Staufen (protein)

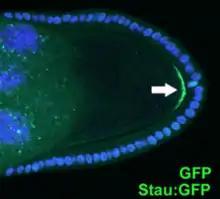
Localization of Staufen (Stau:GFP) in Drosophila stage 9 oocytes (white arrow).

Staufen proteins are encoded and produced very early in oogenesis. At the primary stages of oogenesis, Staufen mRNA is evenly dispersed throughout the cytoplasm of the cell. As the oocyte develops, the proteins condense at the anterior margins and the posterior pole of the egg cell. In "Drosophila" the proteins are necessary for the translating and transporting "oskar" mRNA to the posterior pole of the oocyte. Similarly Staufen proteins are also part of a multistep process that localizes "Bicoid" mRNA to the anterior end of the early embryo, and these proteins are also responsible for asymmetric dispersion of "prospero" mRNA as the embryonic neuroblast divides.